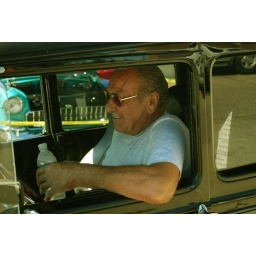
Guy sitting in his car Woodward Dream Cruise 2008 DSC_1754